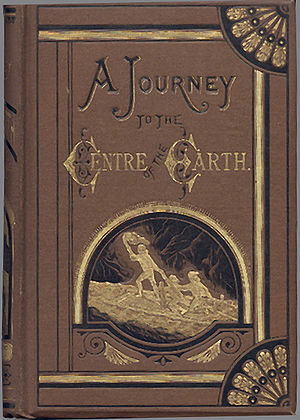
Rejsen til Jordens indre
Forsiden af den engelske udgave fra 1874.
Rejsen til Jordens indre er en science fiction-roman fra 1864 skrevet af Jules Verne.